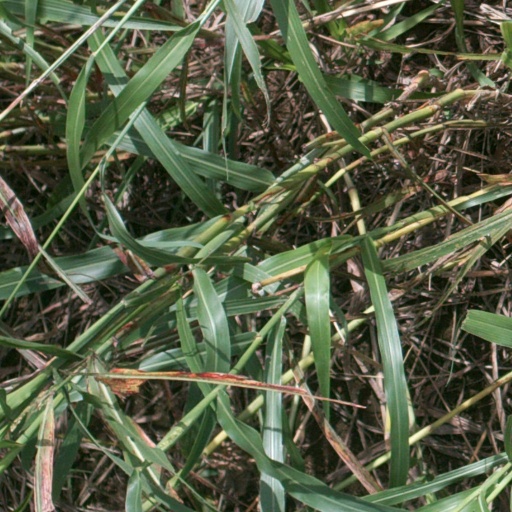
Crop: sorghum